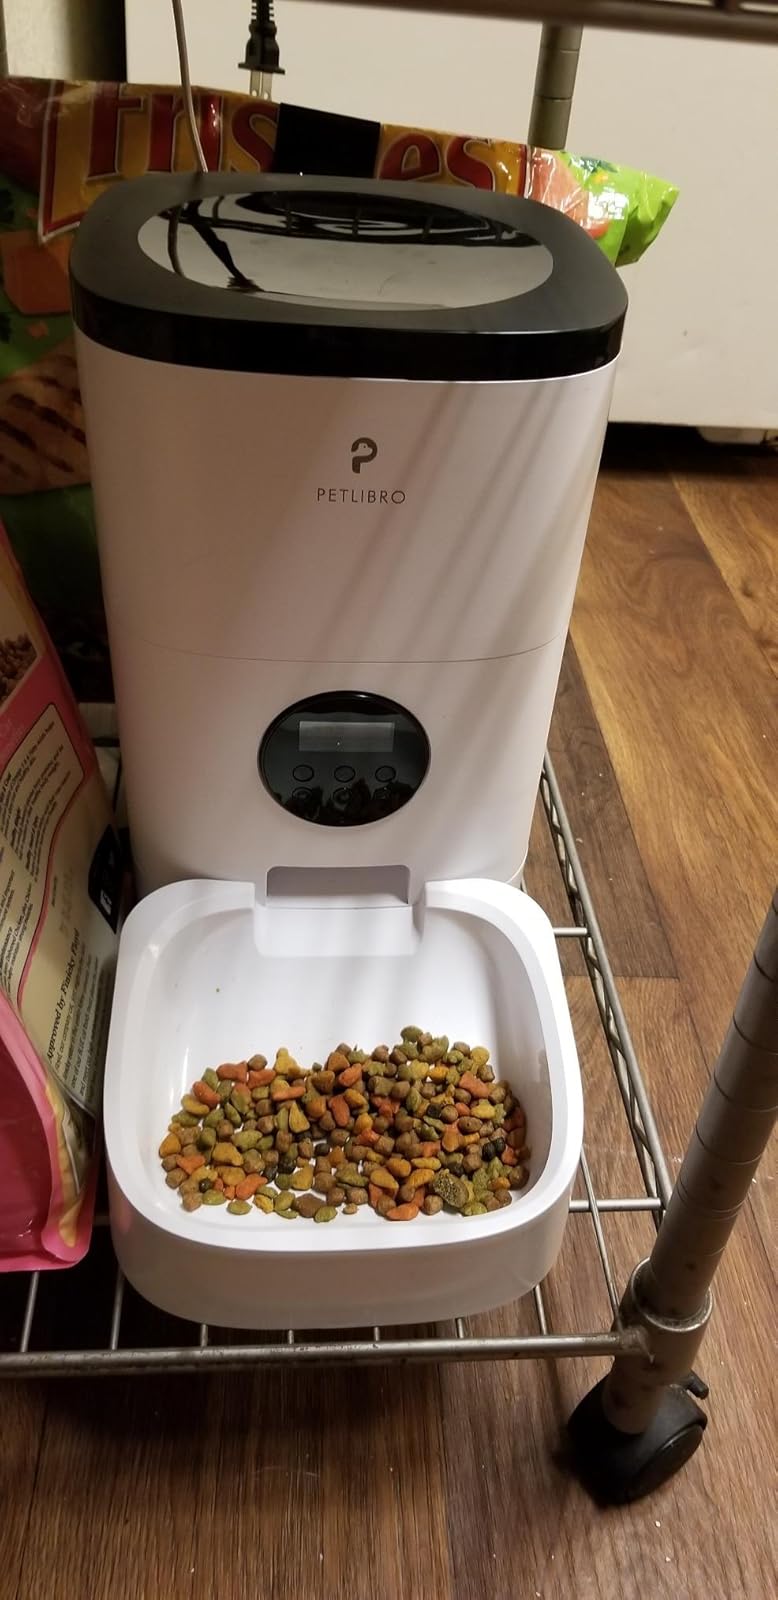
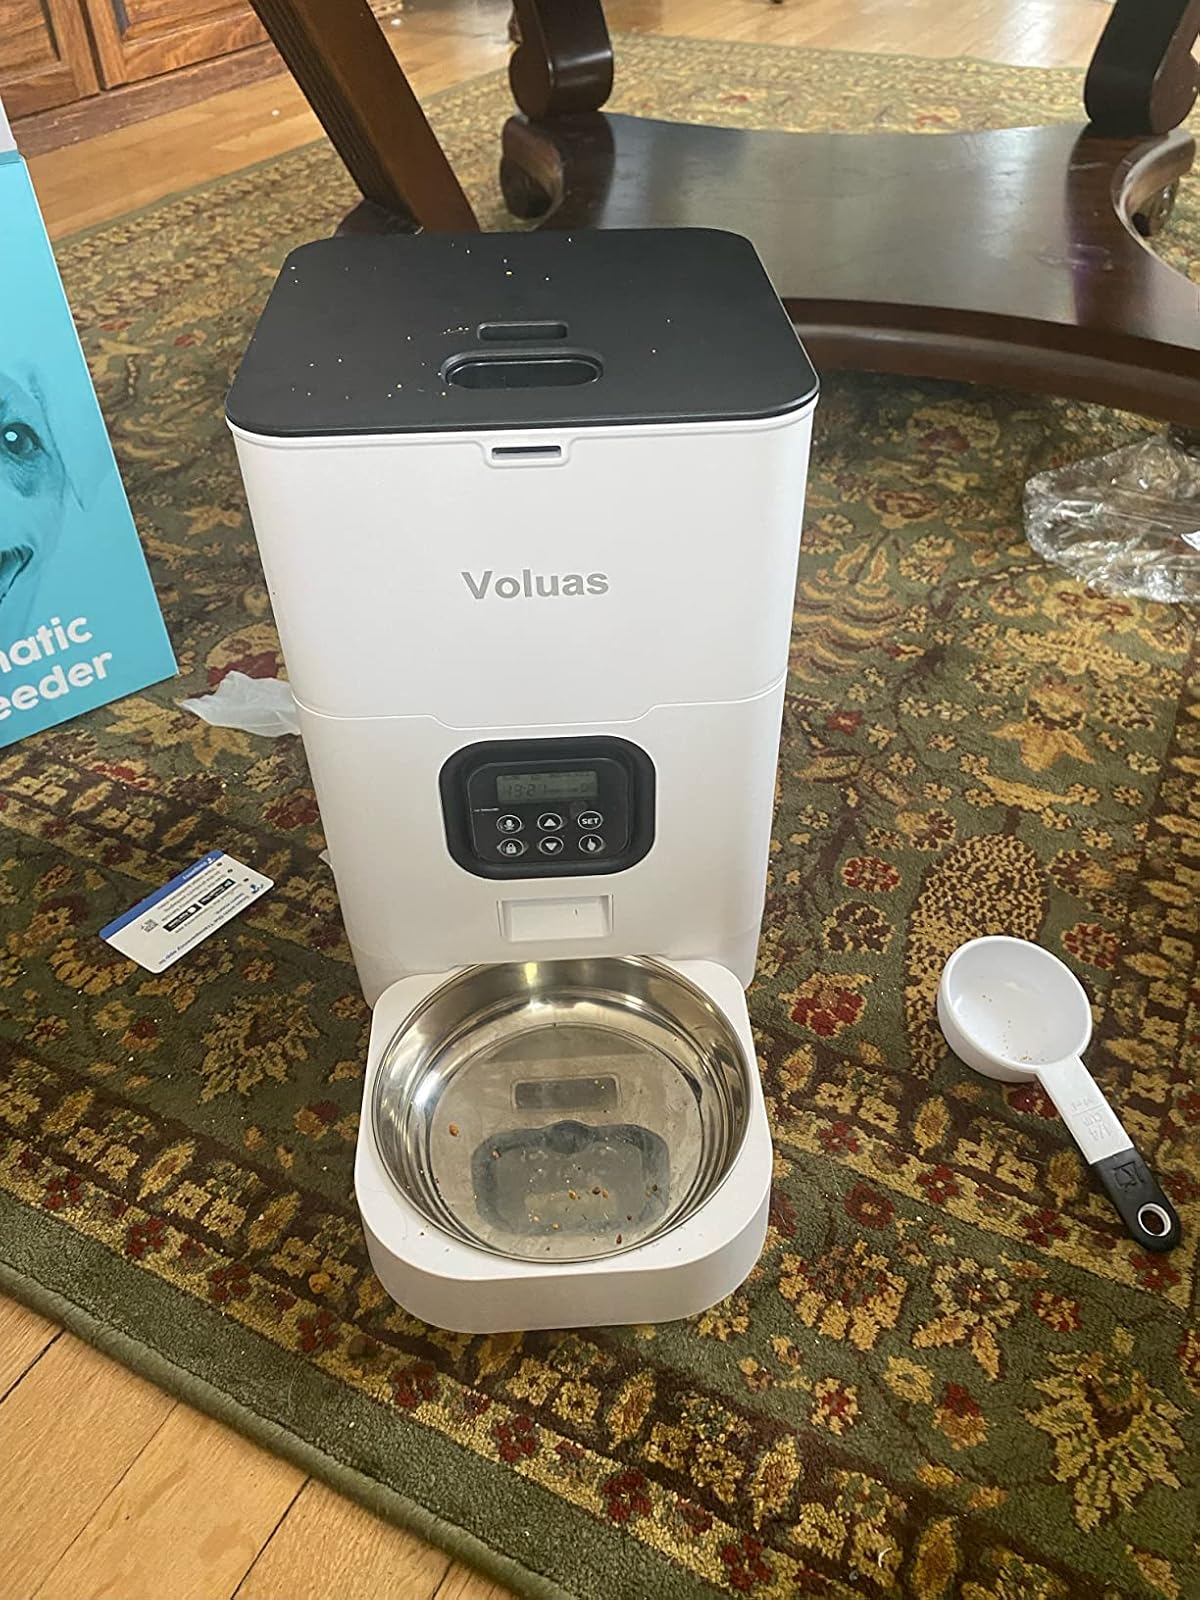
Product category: items_feeder
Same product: no